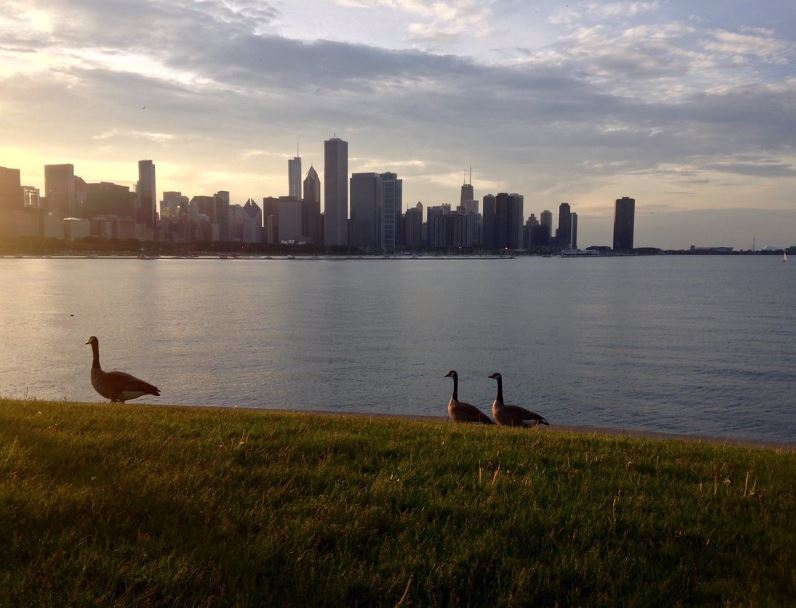
Fire: no
Smoke: no